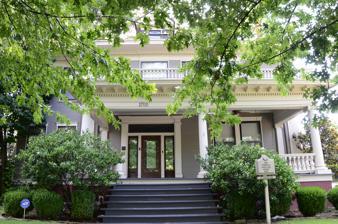
Building: French–England House
Country: United States of America
Year built: 1900
Historic house in Arkansas, United States This article is about the building. For the ruling house of England and France, see Dual monarchy of England and France . For the French ruling houses of England, see House of Plantagenet and House of Normandy . United States historic place French–England House U.S. National Register of Historic Places U.S. Historic district Contributing property Location in Arkansas Show map of Arkansas Location in United States Show map of the United States Location 1700 Broadway, Little Rock, Arkansas Coordinates 34°43′58″N 92°16′42″W / 34.73278°N 92.27833°W / 34.73278; -92.27833 Area less than one acre Built 1900 Architect Charles L. Thompson Architectural style Colonial Revival Part of Governor's Mansion Historic District (1988 enlargement) ( ID88000631 ) MPS Thompson, Charles L., Design Collection TR NRHP reference No. 82000896 Significant dates Added to NRHP December 22, 1982 Designated CP May 19, 1988 The French–England House is a historic house at 1700 Broadway in Little Rock, Arkansas .  It is a large and elaborately-decorated two story American Foursquare house, with a tall hip roof with flared eaves, narrow weatherboard siding, and a high brick foundation.  A single-story porch extends across much of the front, with Ionic columns and a modillioned and dentillated cornice.  The house was designed by noted Arkansas architect Charles L. Thompson , and was built in 1900. The house was listed on the U.S. National Register of Historic Places in 1982 for its architecture. See also National Register of Historic Places listings in Little Rock, Arkansas References